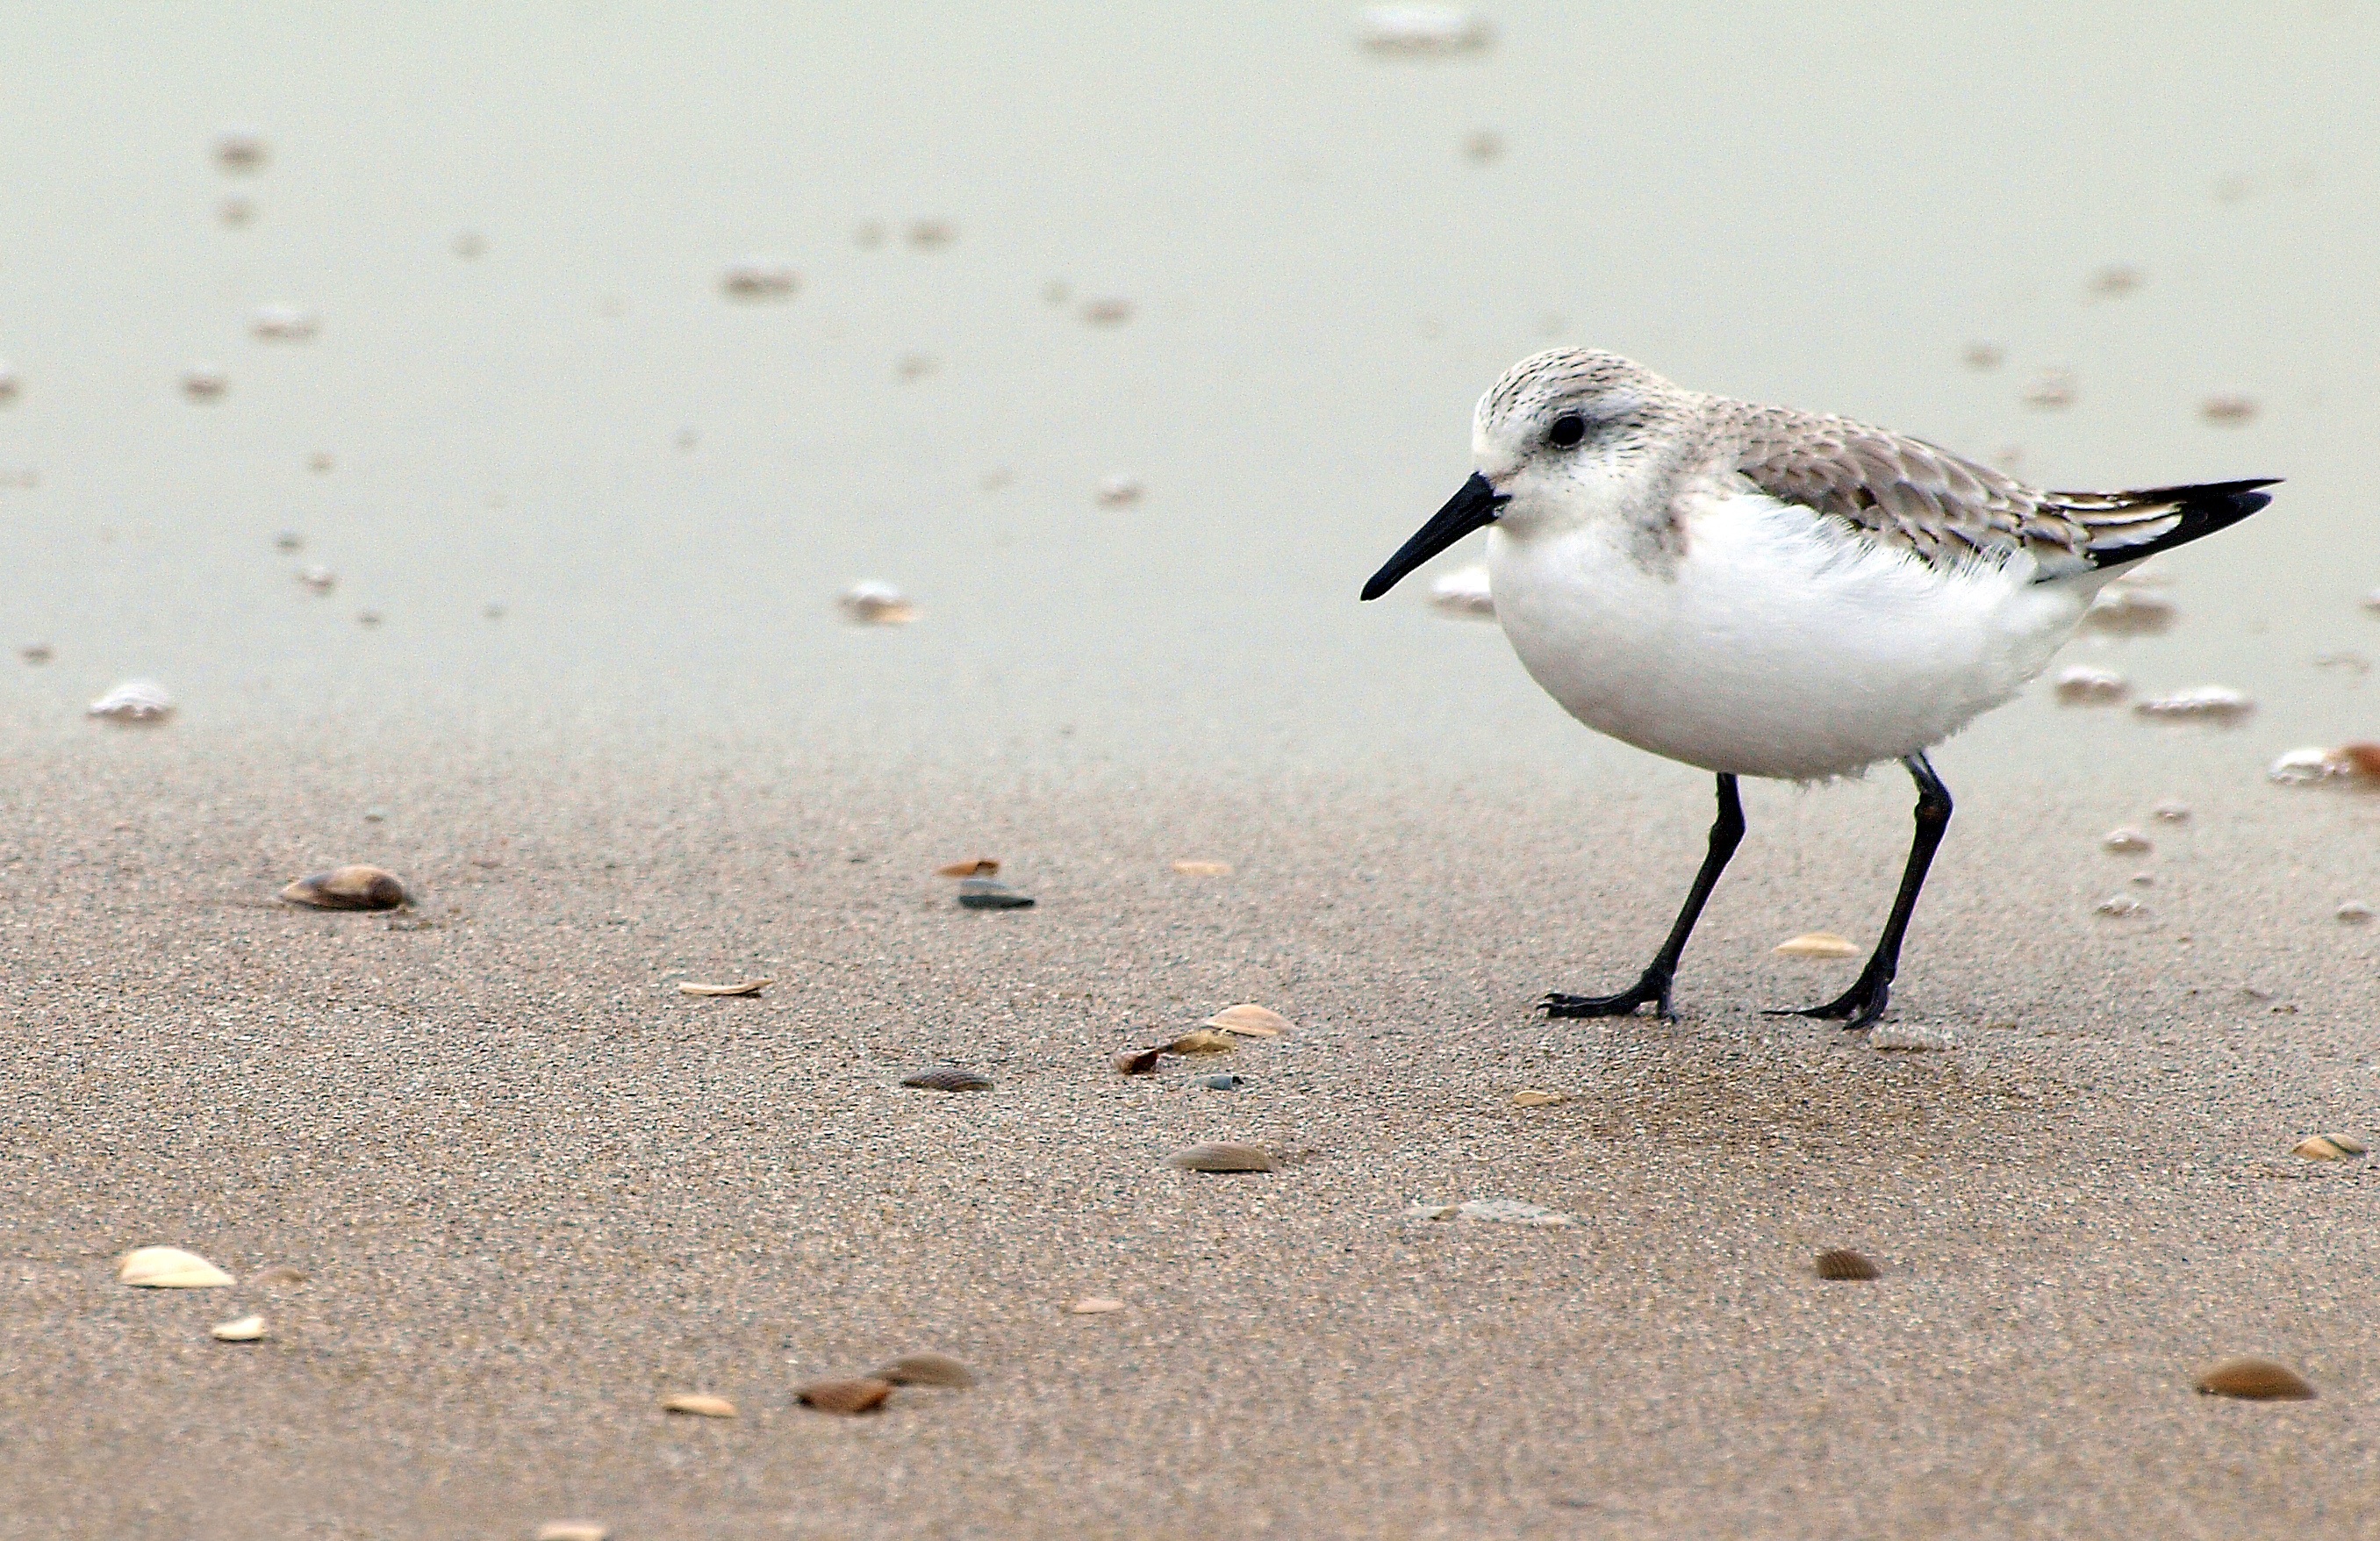
beach, sea, coast, sand, bird, white, seabird, wildlife, gull, beak, fauna, close up, vertebrate, shorebird, sandpiper, zeeland, charadriiformes, calidrid, red knot, calidris canutus